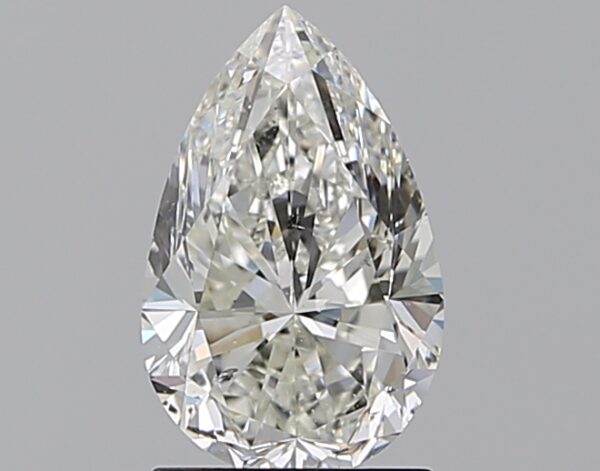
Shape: pear
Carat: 1.71
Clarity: SI2
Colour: J
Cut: GD
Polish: EX
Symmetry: VG
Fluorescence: N
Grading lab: GIA
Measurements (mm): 10.02 x 6.39 x 4.25